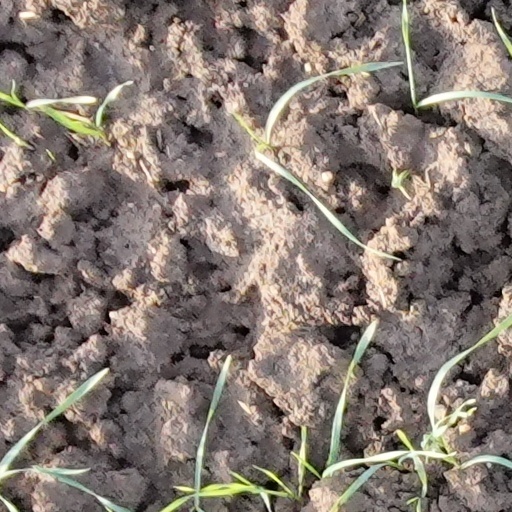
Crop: wheat